Communist Party of Czechoslovakia (Opposition)

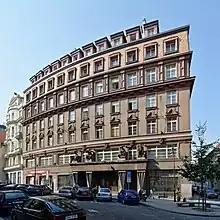
House of Trade Unions in Prague, the site of the Third National Conference of the Communist Opposition, October 16, 1932

During 1932 the group in the Communist Opposition around Neurath broke away from the movement and joined the Trotskyists. Declining in influence, the Communist Opposition moved closer to Social Democracy. In autumn of 1932, ahead of Third National Conferenece of the Communist Opposition, the National Working Committee discussed the possibility of a merger with the Social Democrats in order to build working class unity against the rising threat of fascism. At the Third National Conference, held at the House of Trade Unions on inm Prague, various leaders such as Hais, Berger, spoke in favour of a merger. and other Social Democratic leaders attended the meeting. The 76 conference delegates unanimous voted in favour of decision to merger with Social Democrats. Publication of "Obrana Svobody" discontinued after the conference.